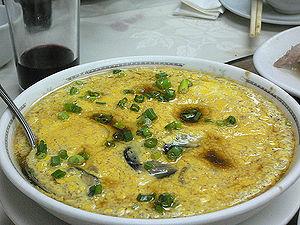
Les œufs à la vapeur chinois ou les œufs d'eau sont des œufs battus avec de l'eau ou avec un bouillon, cuits à la vapeur 10 min. Ils sont mangés chauds ou froids, la texture doit être tremblante et onctueuse.